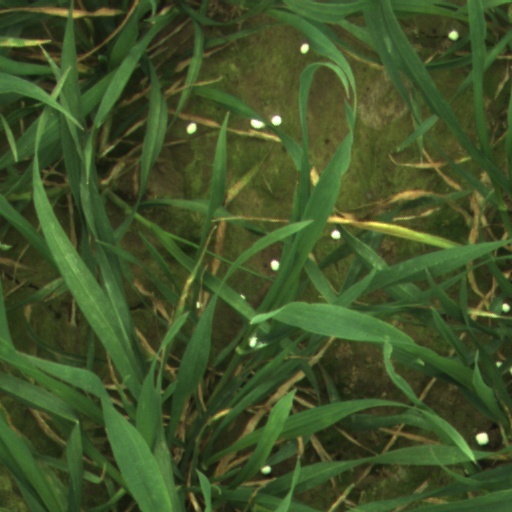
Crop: wheat